Italian Empire

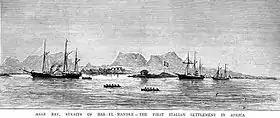
Italian settlement at Assab, 1880

While attempts were made to buy the Nicobar Islands from Denmark in 1864 and 1865, the genesis of the Italian colonial empire was the purchase in 1869 of Assab Bay on the Red Sea by an Italian navigation company which intended to establish a coaling station at the time the Suez Canal was being opened to navigation. This was taken over by the Italian government in 1882, becoming modern Italy's first overseas territory.